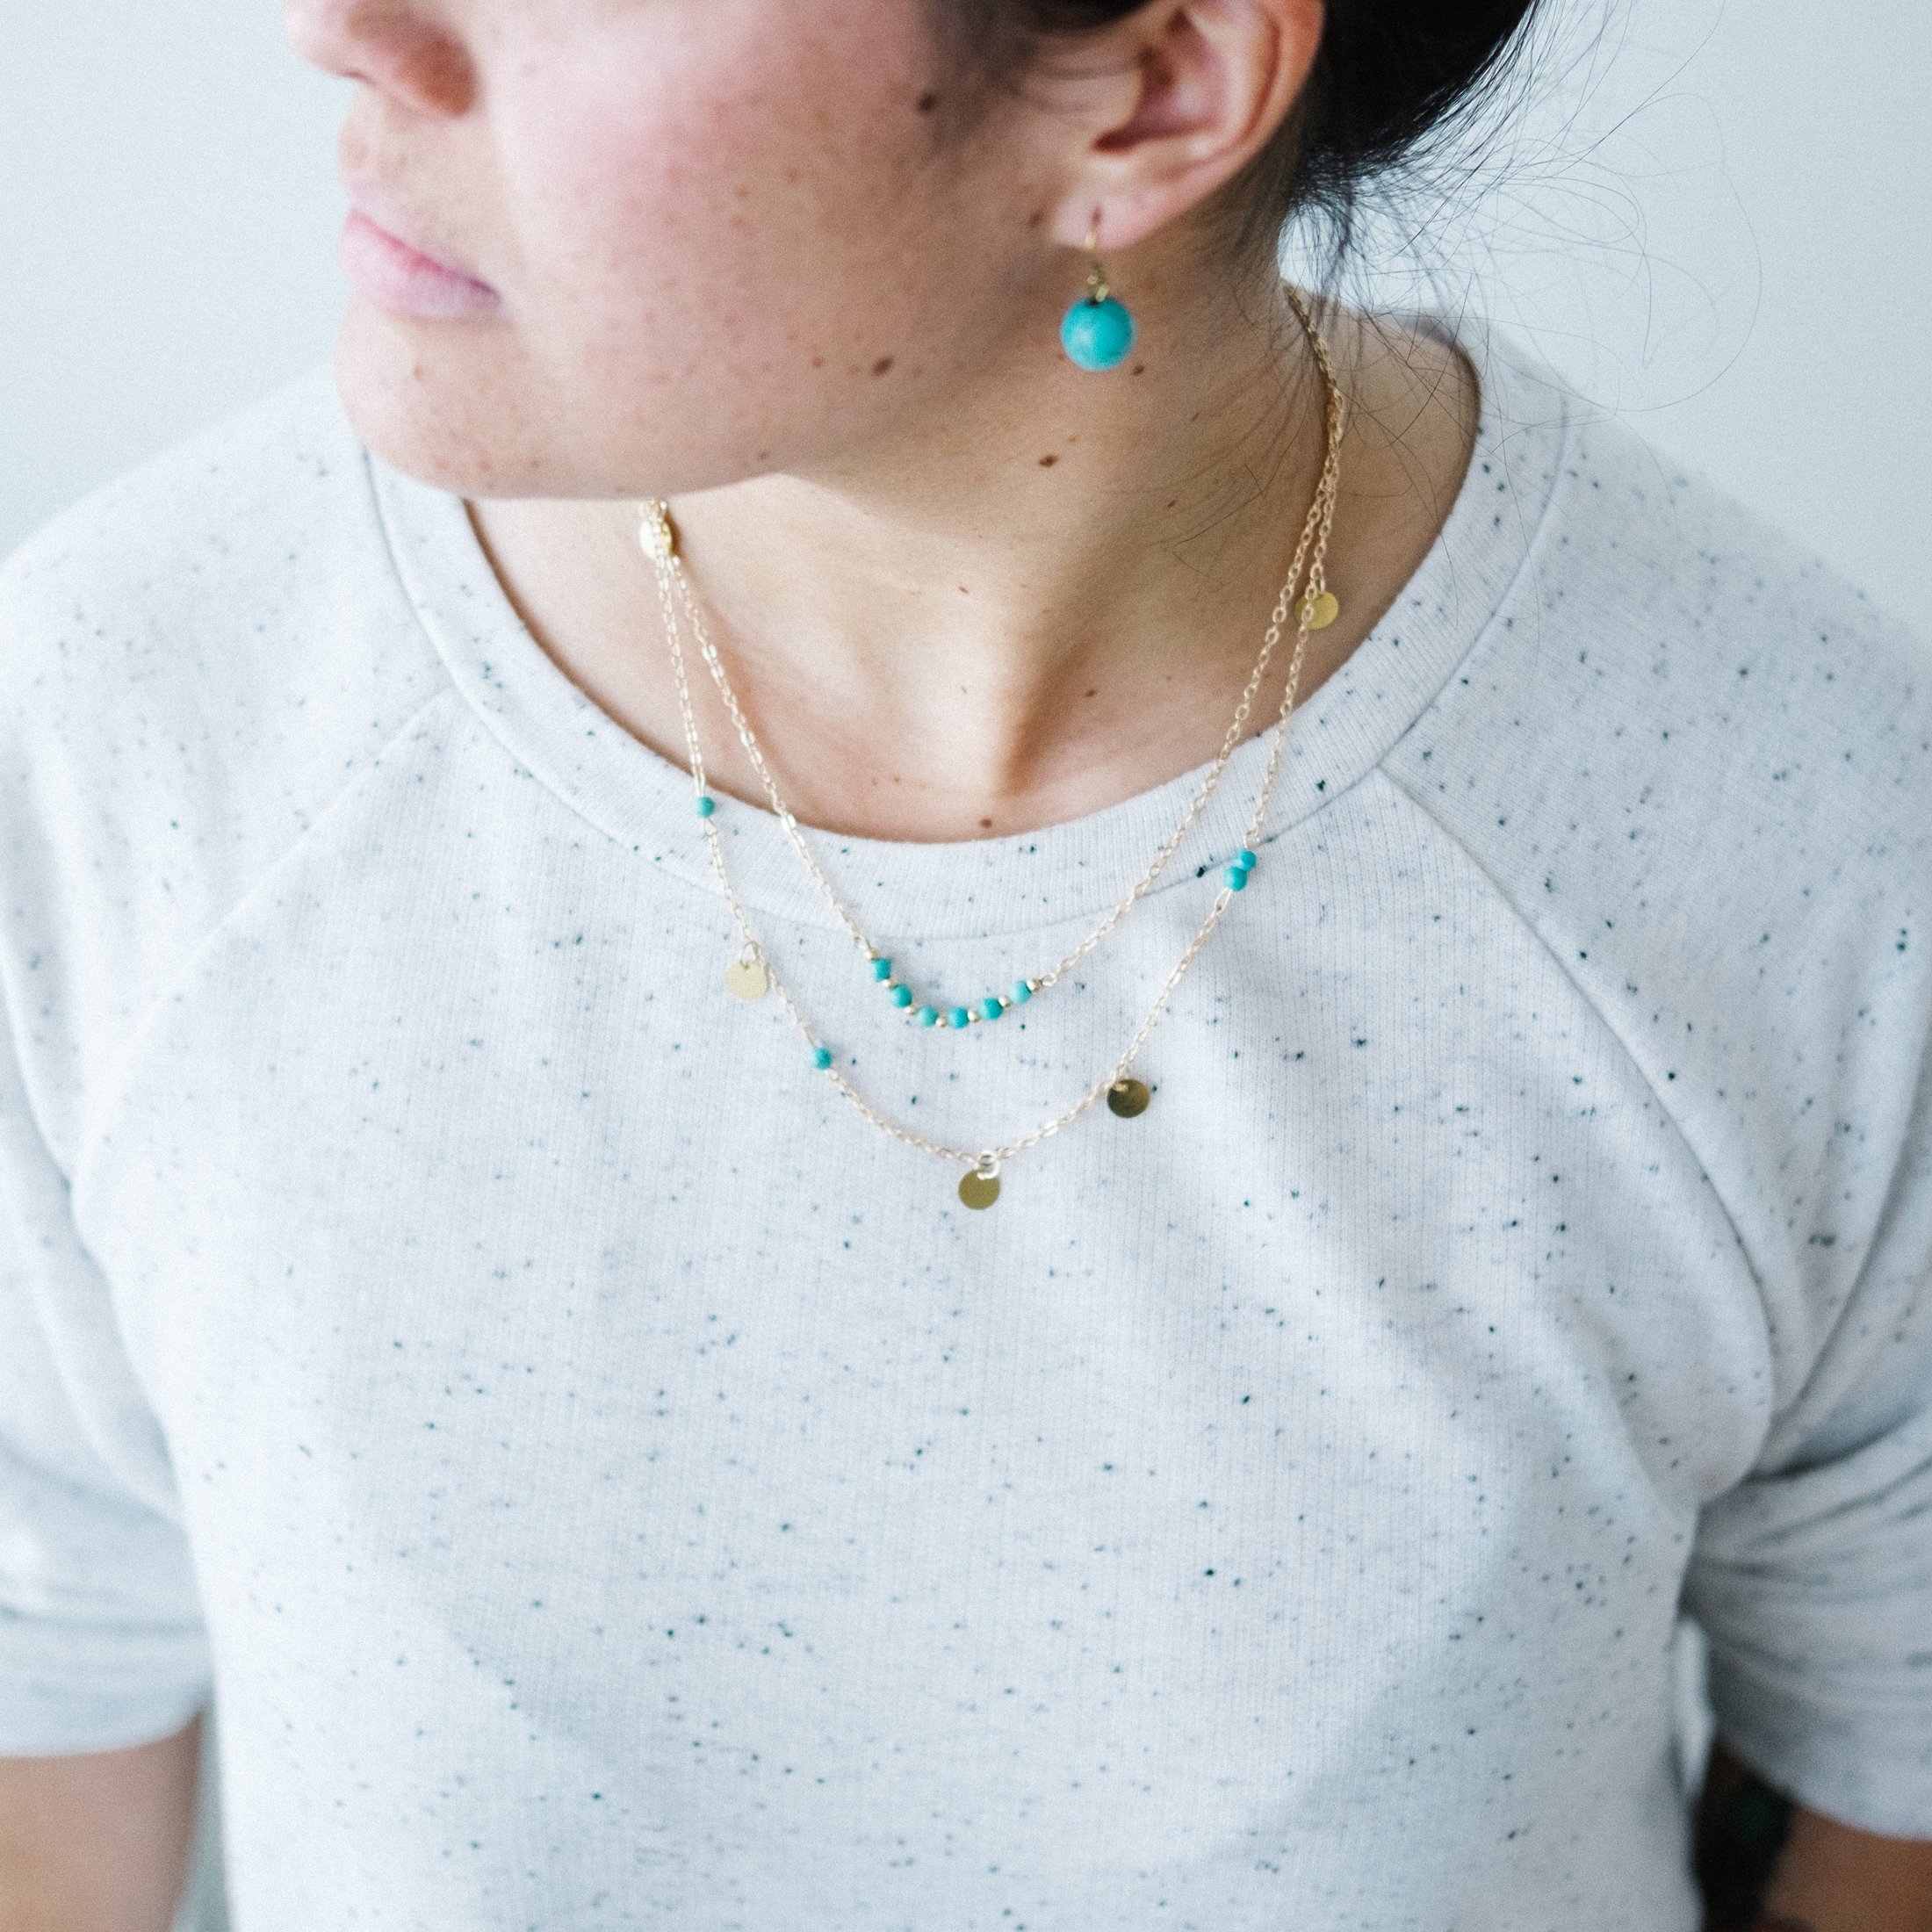
white, neck, necklace, turquoise, fashion accessory, chin, jewellery, t shirt, lip, chain, chest, ear, pattern, top, sleeve